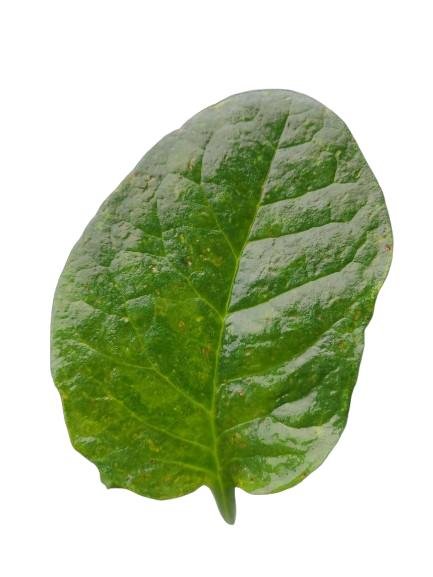
Label: Healthy-Leaf